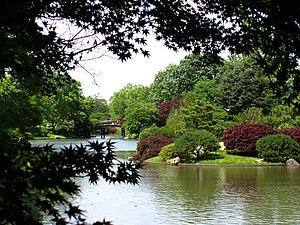
Saint-Louis est une ville indépendante du Missouri, deuxième plus grande ville de cet État américain du Midwest après Kansas City, et un important port sur le Mississippi. Elle est située à la limite orientale de l'État, à 418 km au sud-sud-ouest de Chicago.